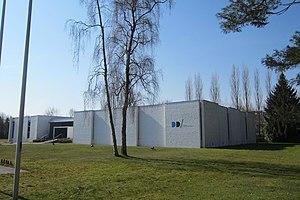
Le Musée Dhondt-Dhaenens est un musée d'art situé à Deurle, un village de la province belge de Flandre-Orientale.